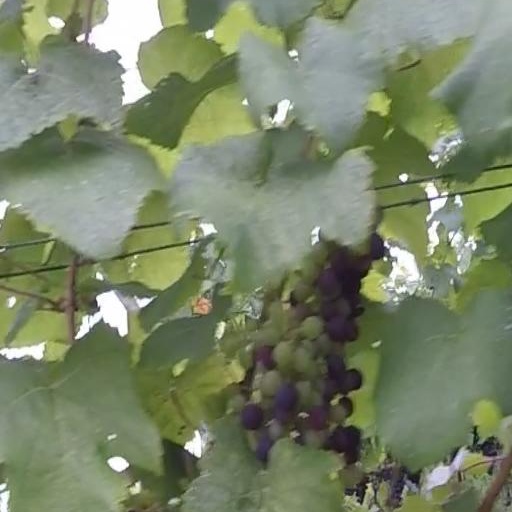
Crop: grape